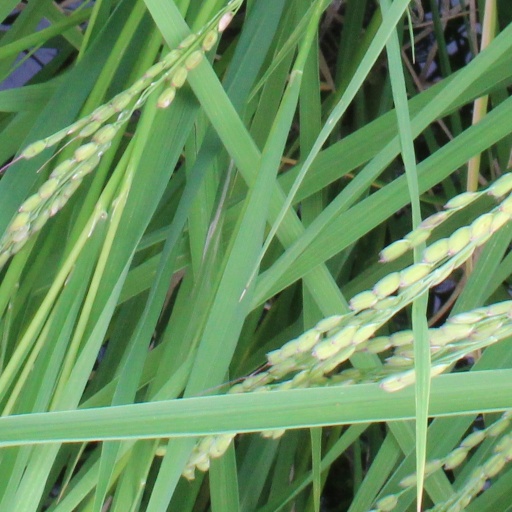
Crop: rice